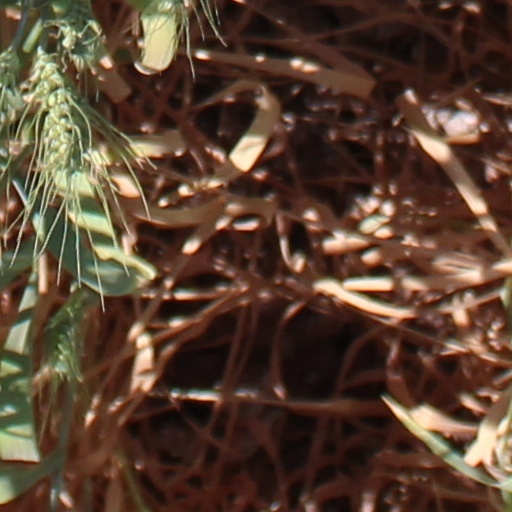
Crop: wheat